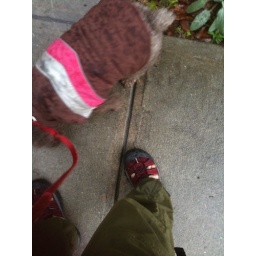
Georgia in her coat me in my red shoes